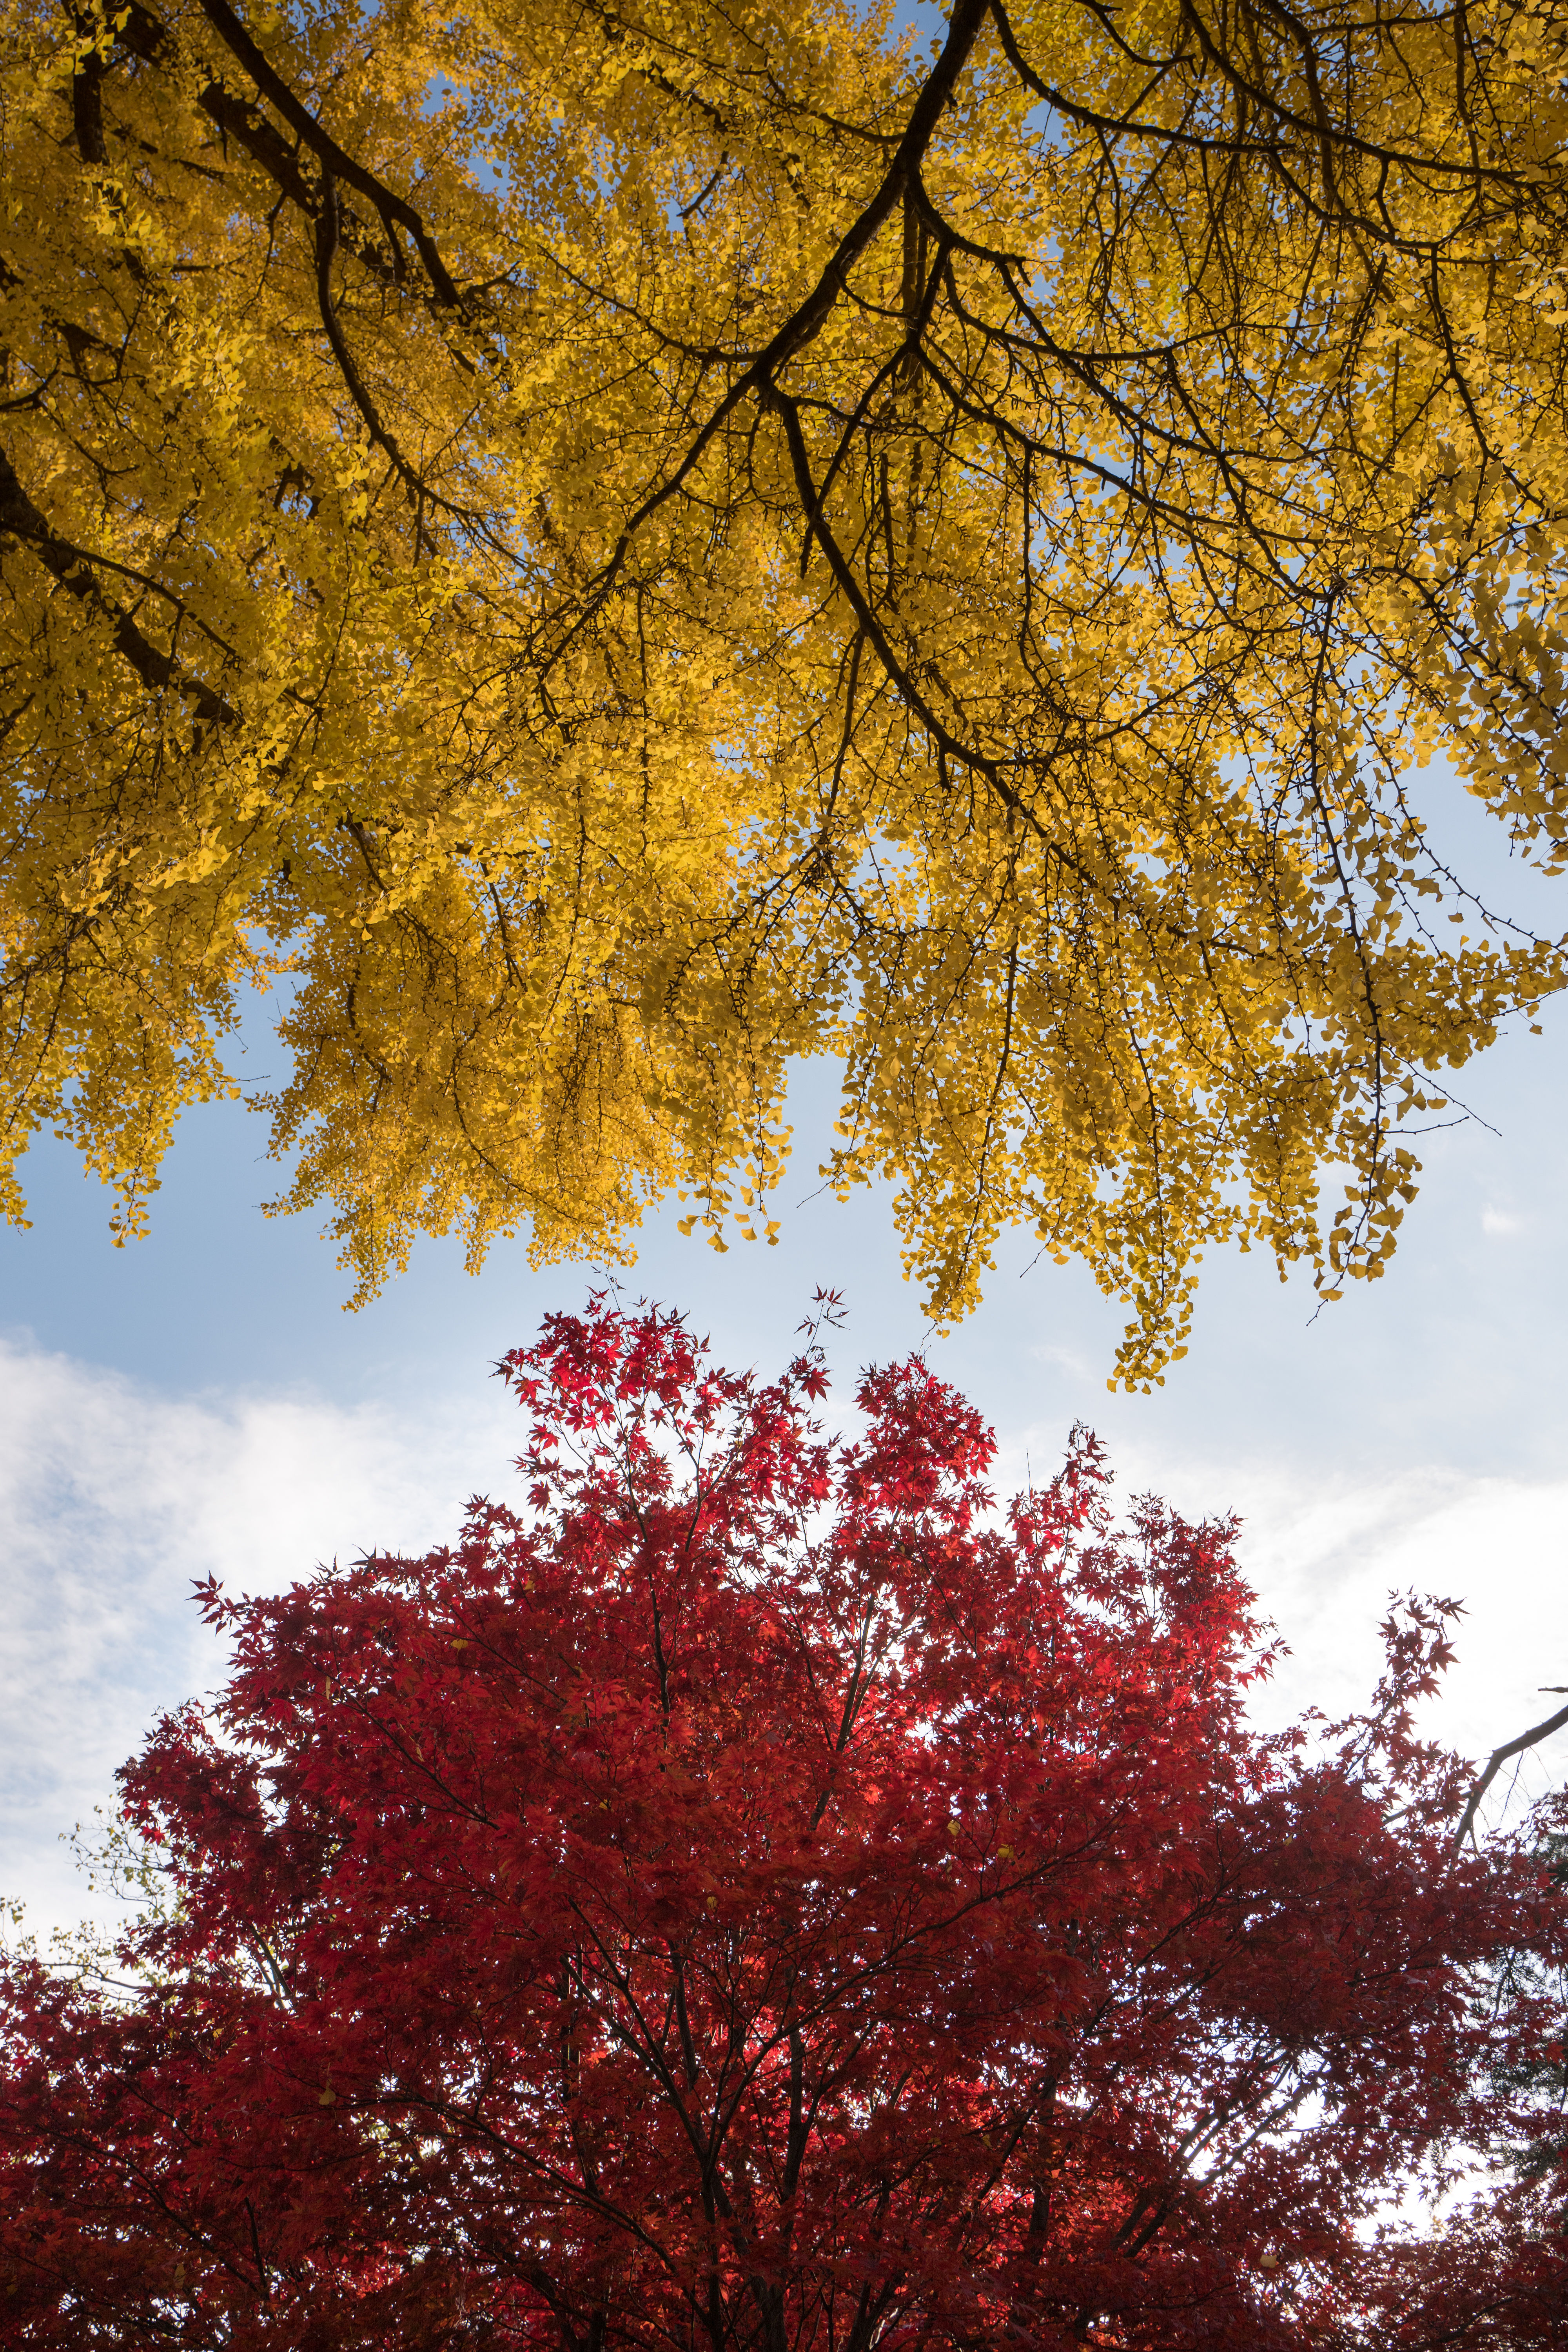
tree, nature, branch, plant, sky, sunlight, leaf, fall, flower, perspective, autumn, season, maple tree, trees, leaves, low angle shot, flowering plant, woody plant, land plant